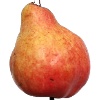
Label: Pear Red 1